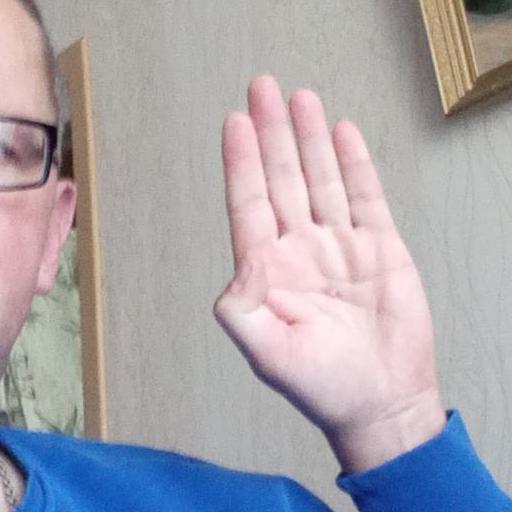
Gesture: stop